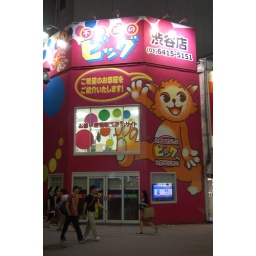
A cute building in Shibuya